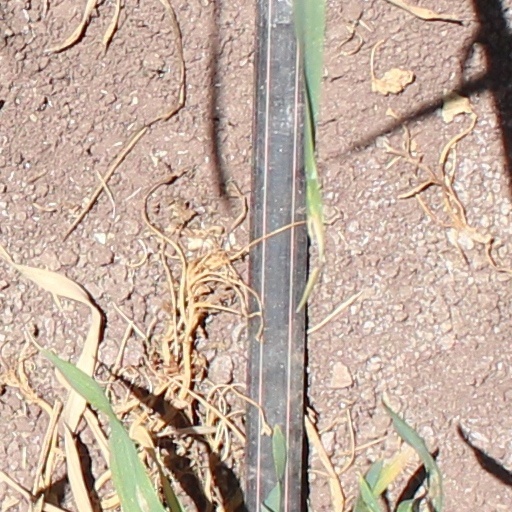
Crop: wheat